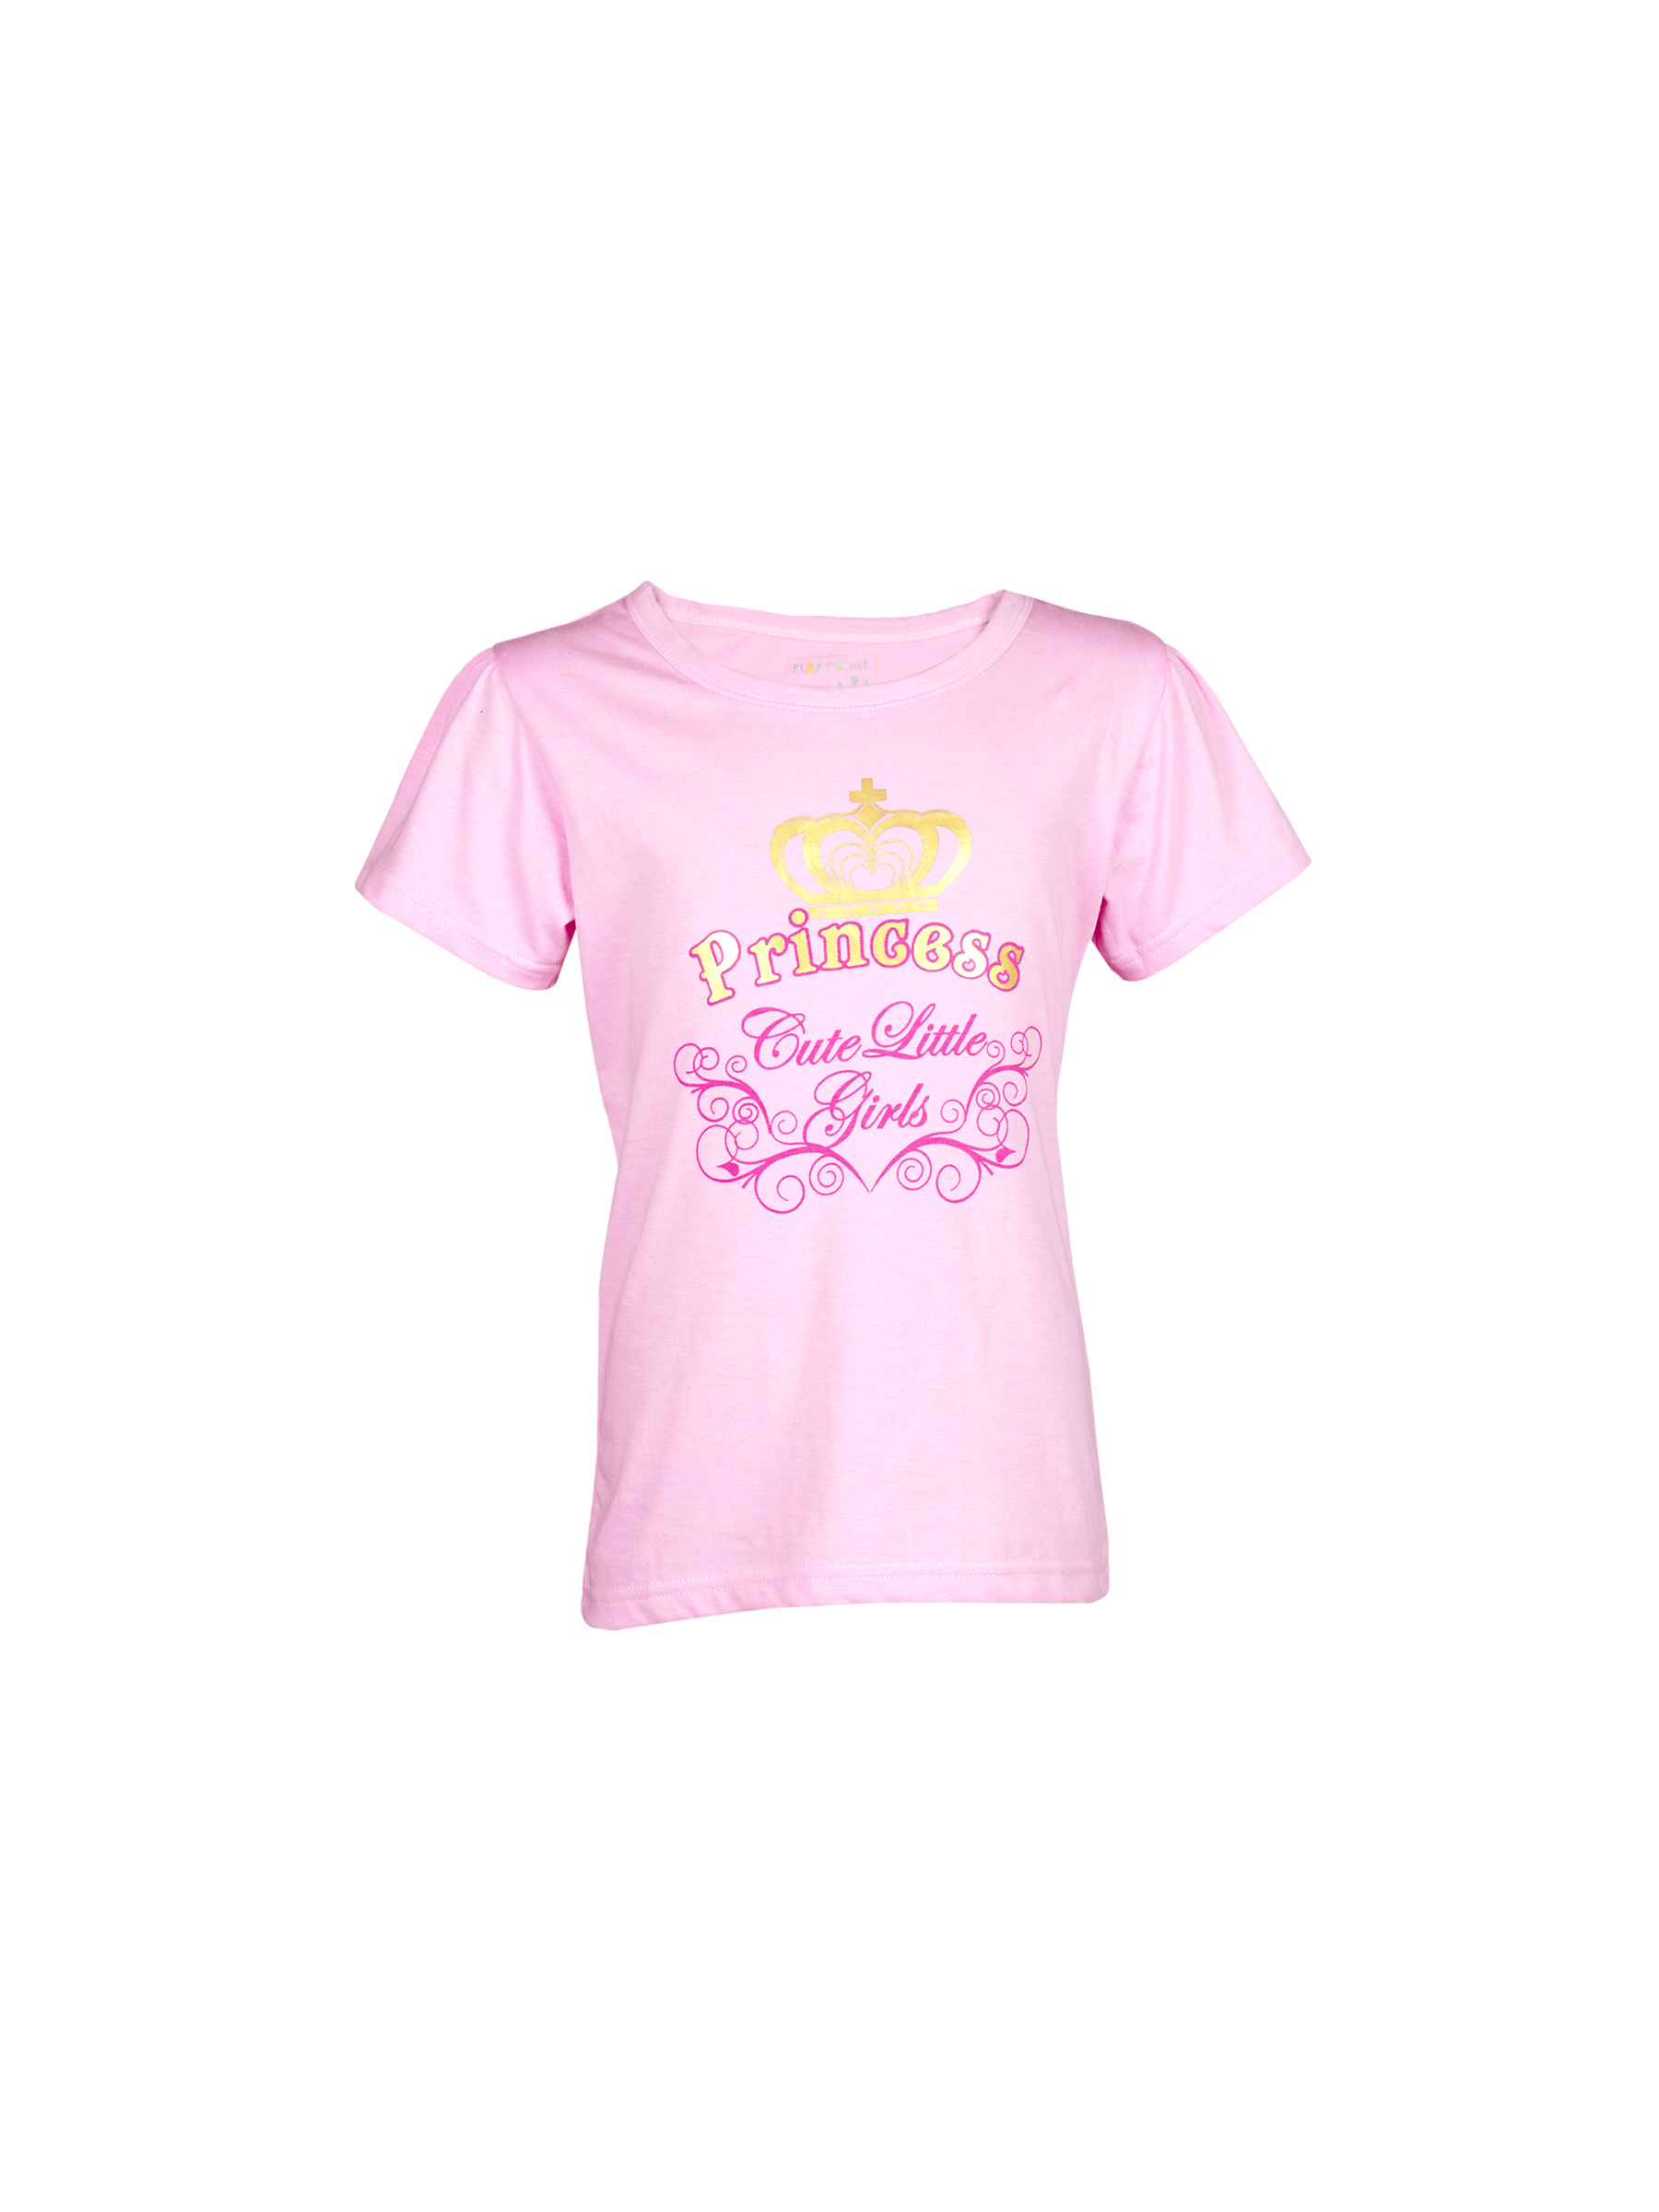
Doodle Girl's Princess Cute Little Pink Kidswear
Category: Apparel / Topwear / Tshirts
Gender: Girls
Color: Pink
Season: Fall 2011
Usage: Casual